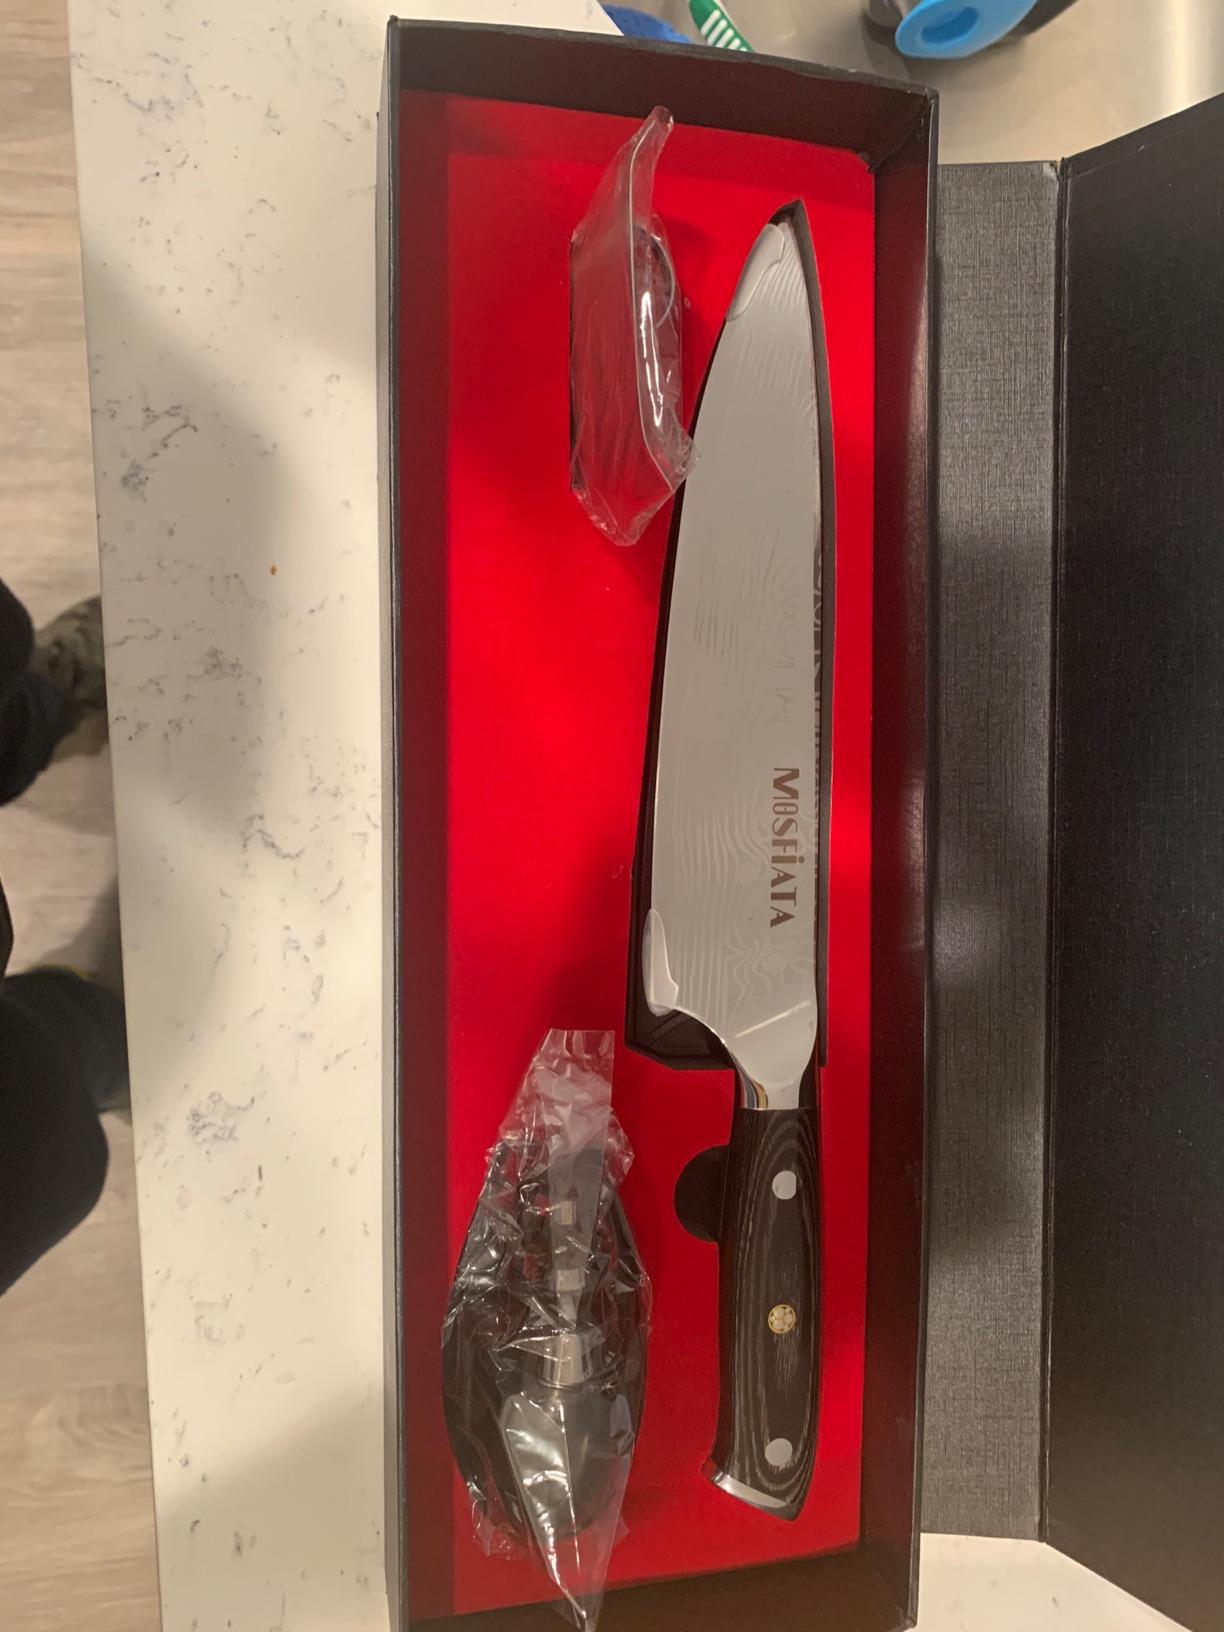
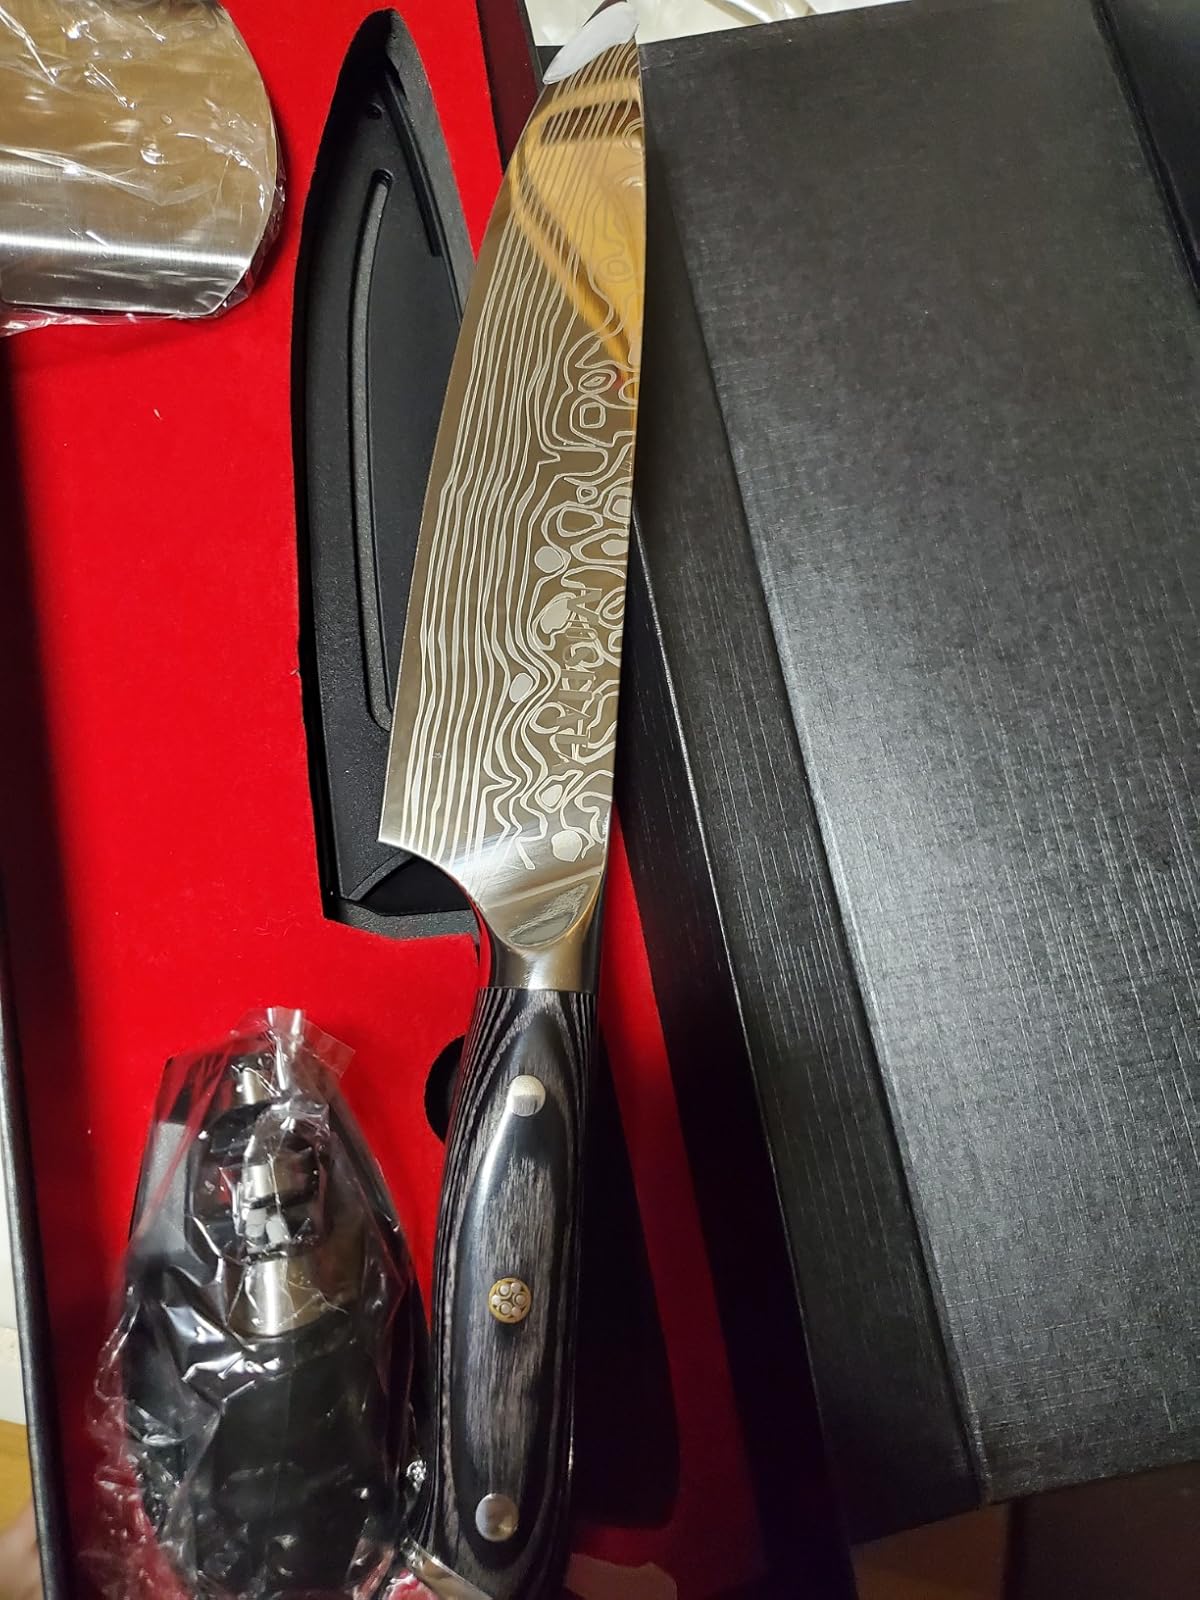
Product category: items_knife
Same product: yes